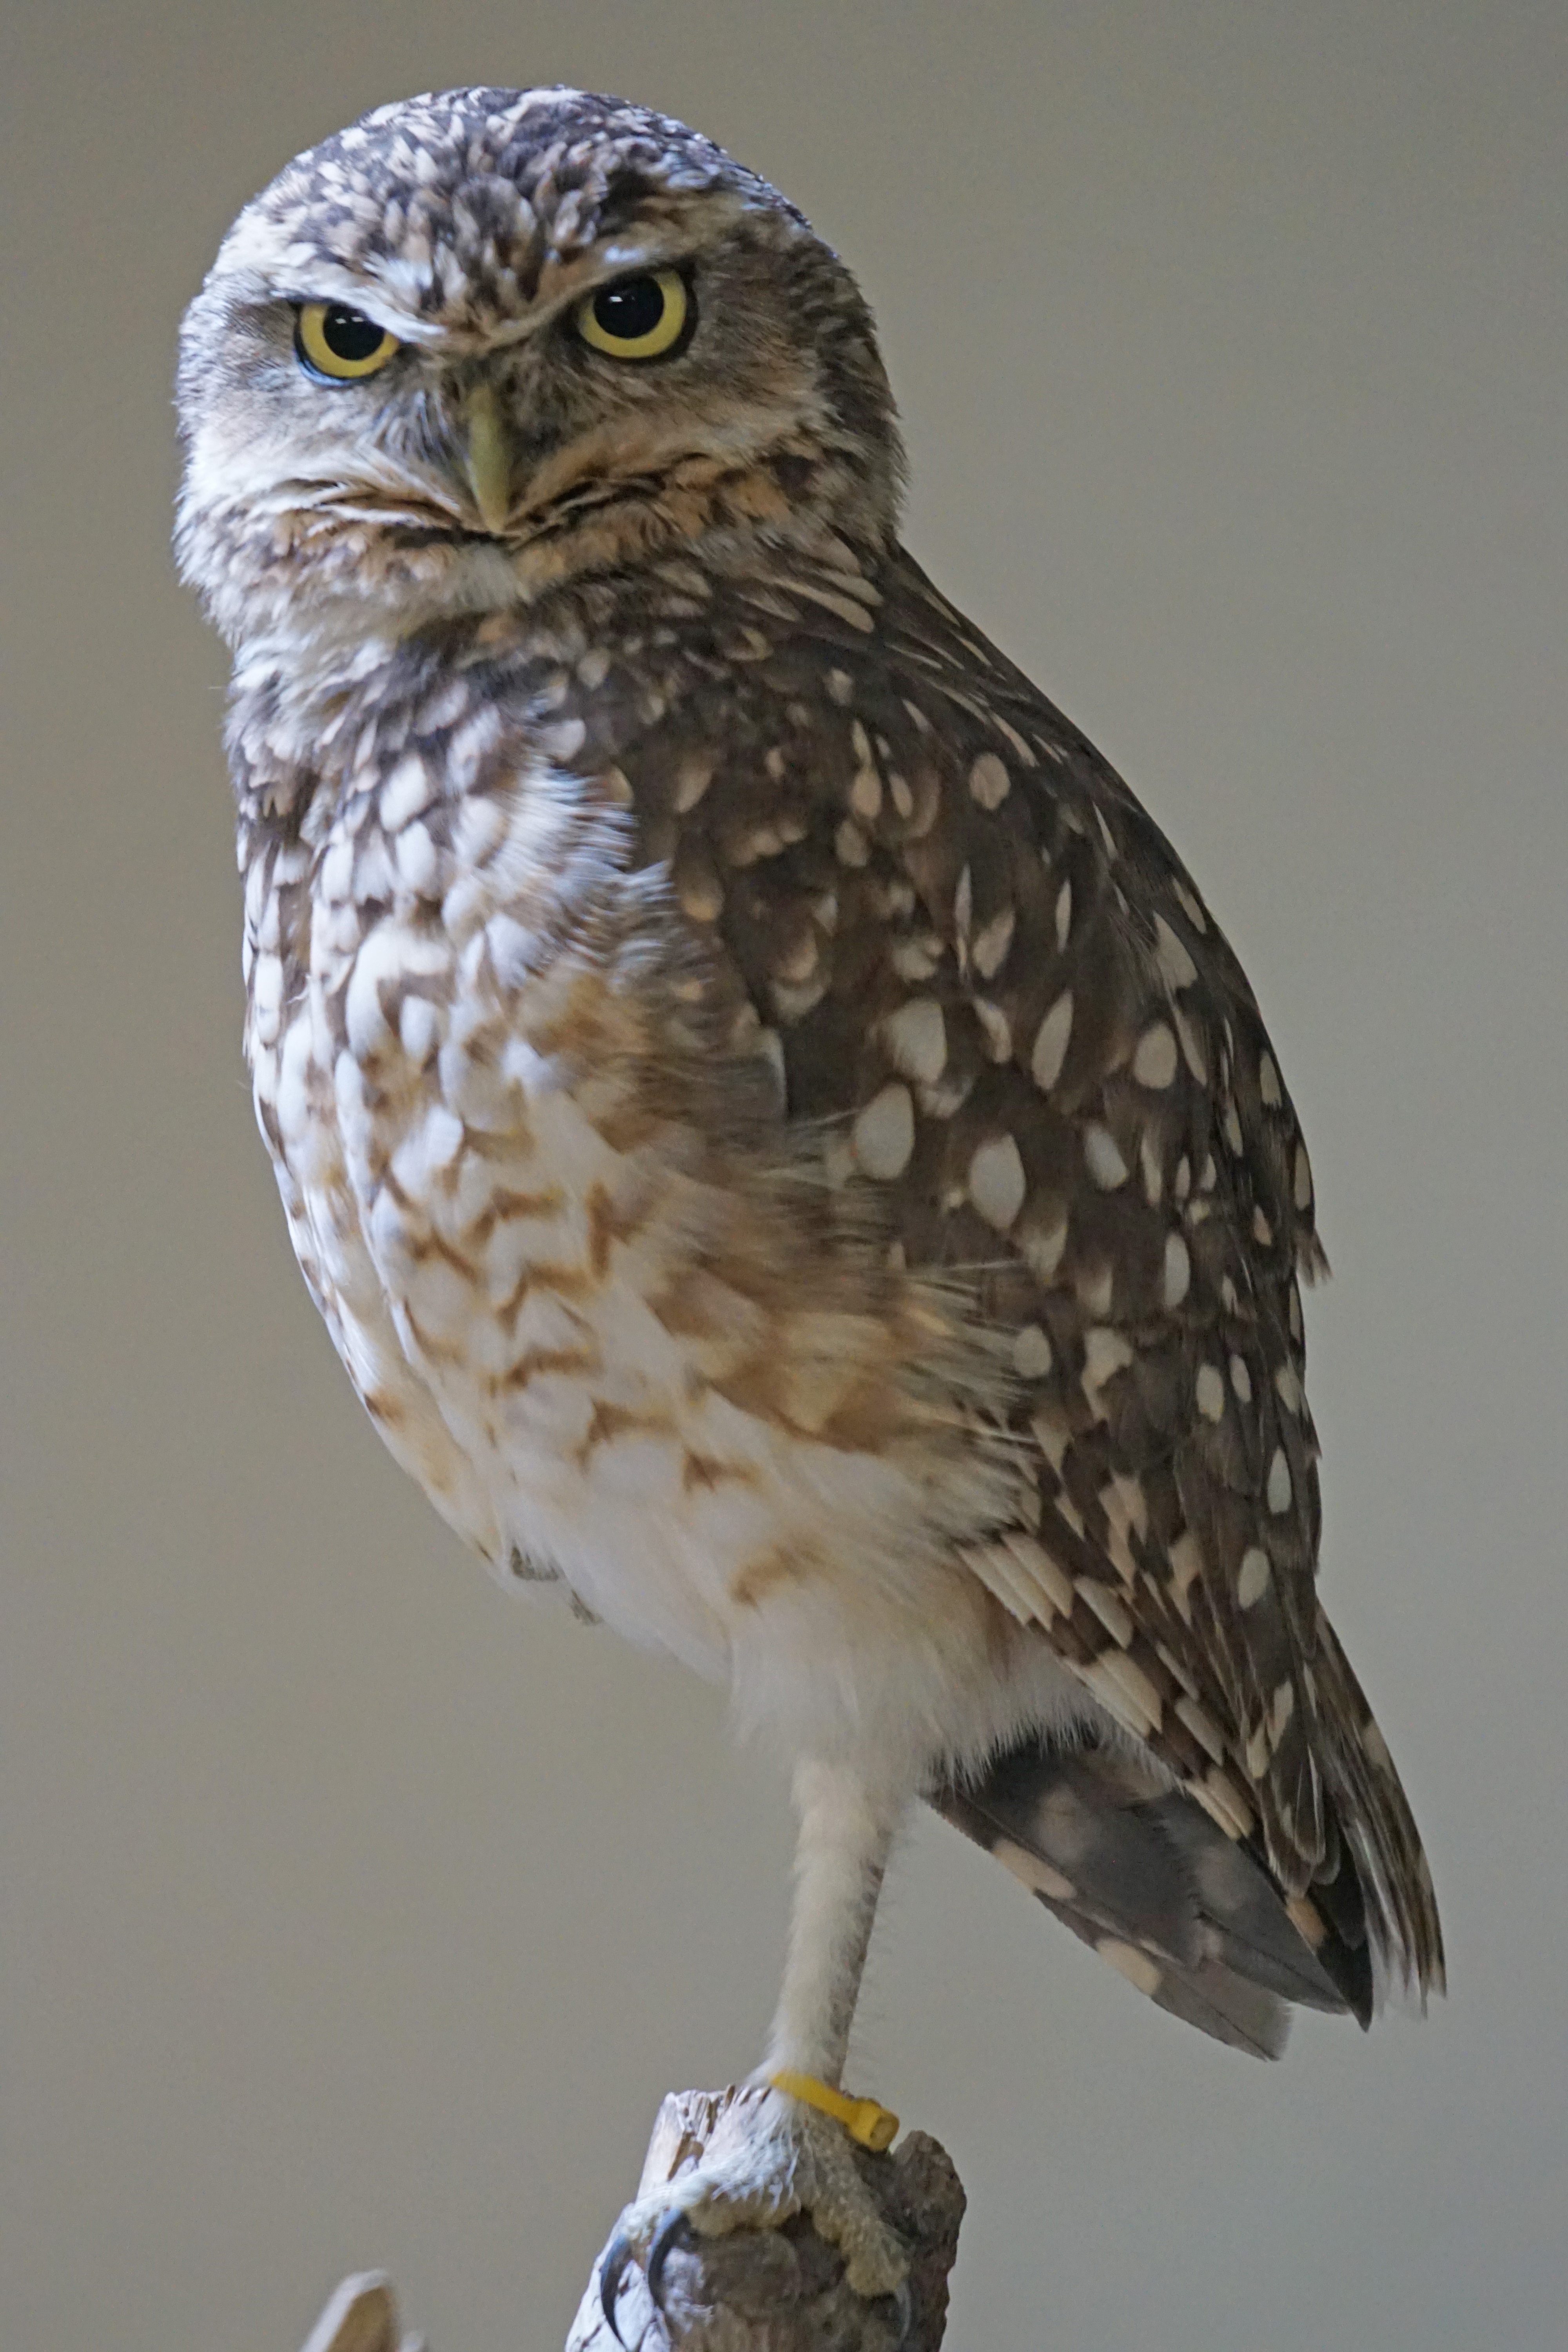
bird, wing, wildlife, beak, hawk, owl, fauna, bird of prey, animals, vertebrate, falcon, buzzard, owls, burrowing, bottom dwellers, athene cunicularia, accipitriformes